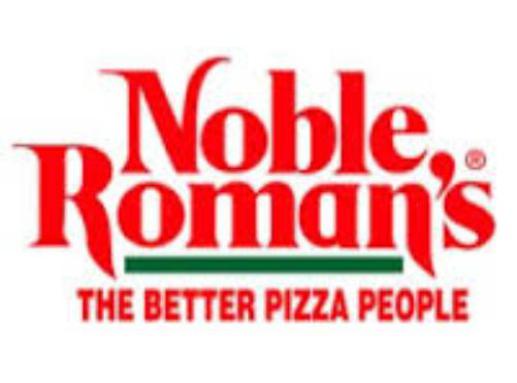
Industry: Food